Pete Souza

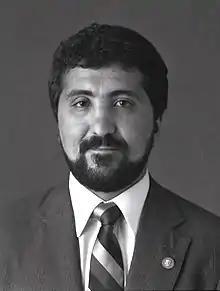
Souza in 1983, during his time as Official White House photographer of the Reagan administration

He served as an official White House photographer for President Ronald Reagan from June 1983 until 1989. He was also the official photographer for the funeral services of Ronald Reagan in 2004.